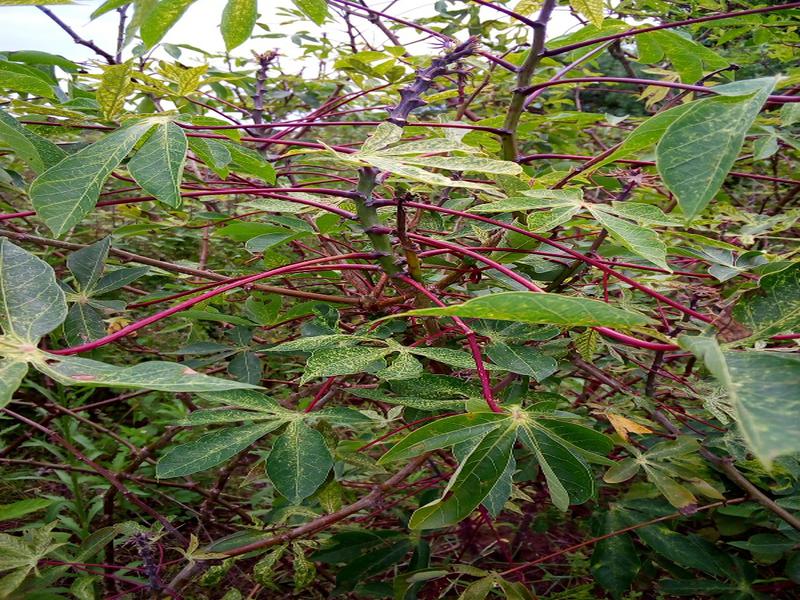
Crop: cassava
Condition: green_mottle